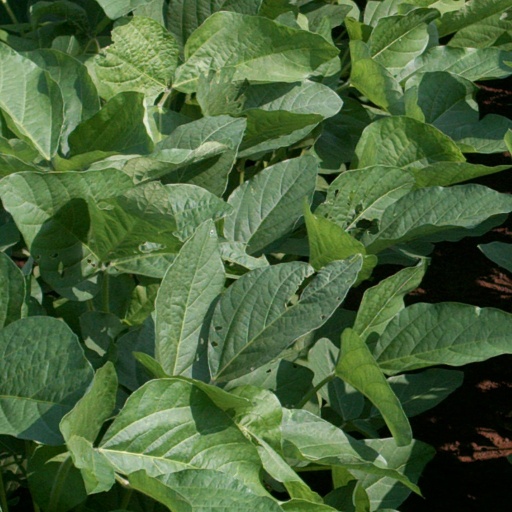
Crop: soybean